Costa Rica Institute of Technology

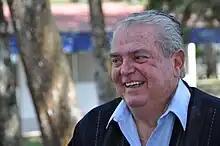
Vidal Quirós, first rector of TEC

Vidal Quirós Berrocal, a civil engineer was its first rector. The institute began functioning from a small house in downtown Cartago, and its first educational programs started in March 1973. A few years later thanks to a loan from the Inter-American Development Bank, the institute moved to its current main campus in Dulce Nombre district.